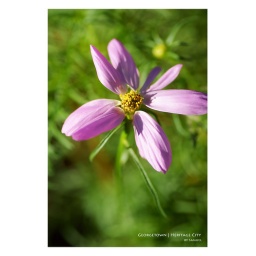
A pink flower spotted near the Penang State City Hall